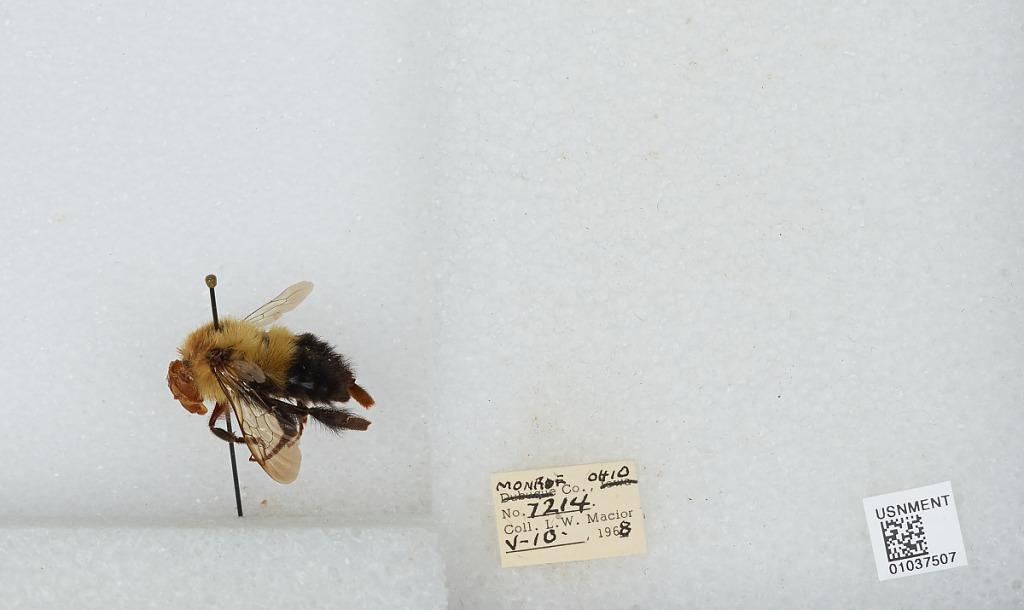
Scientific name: Bombus (Pyrobombus) vagans vagans Smith
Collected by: L. Macior
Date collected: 1968-5-10
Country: United States
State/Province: Ohio
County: Monroe
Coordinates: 39.73, -81.08